Montricher

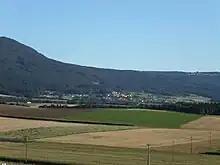
Fields outside Montricher

, Montricher had an unemployment rate of 3.8%. , there were 61 people employed in the primary economic sector and about 26 businesses involved in this sector. 14 people were employed in the secondary sector and there were 9 businesses in this sector. 122 people were employed in the tertiary sector, with 27 businesses in this sector. There were 386 residents of the municipality who were employed in some capacity, of which females made up 42.5% of the workforce.